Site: brandenburg
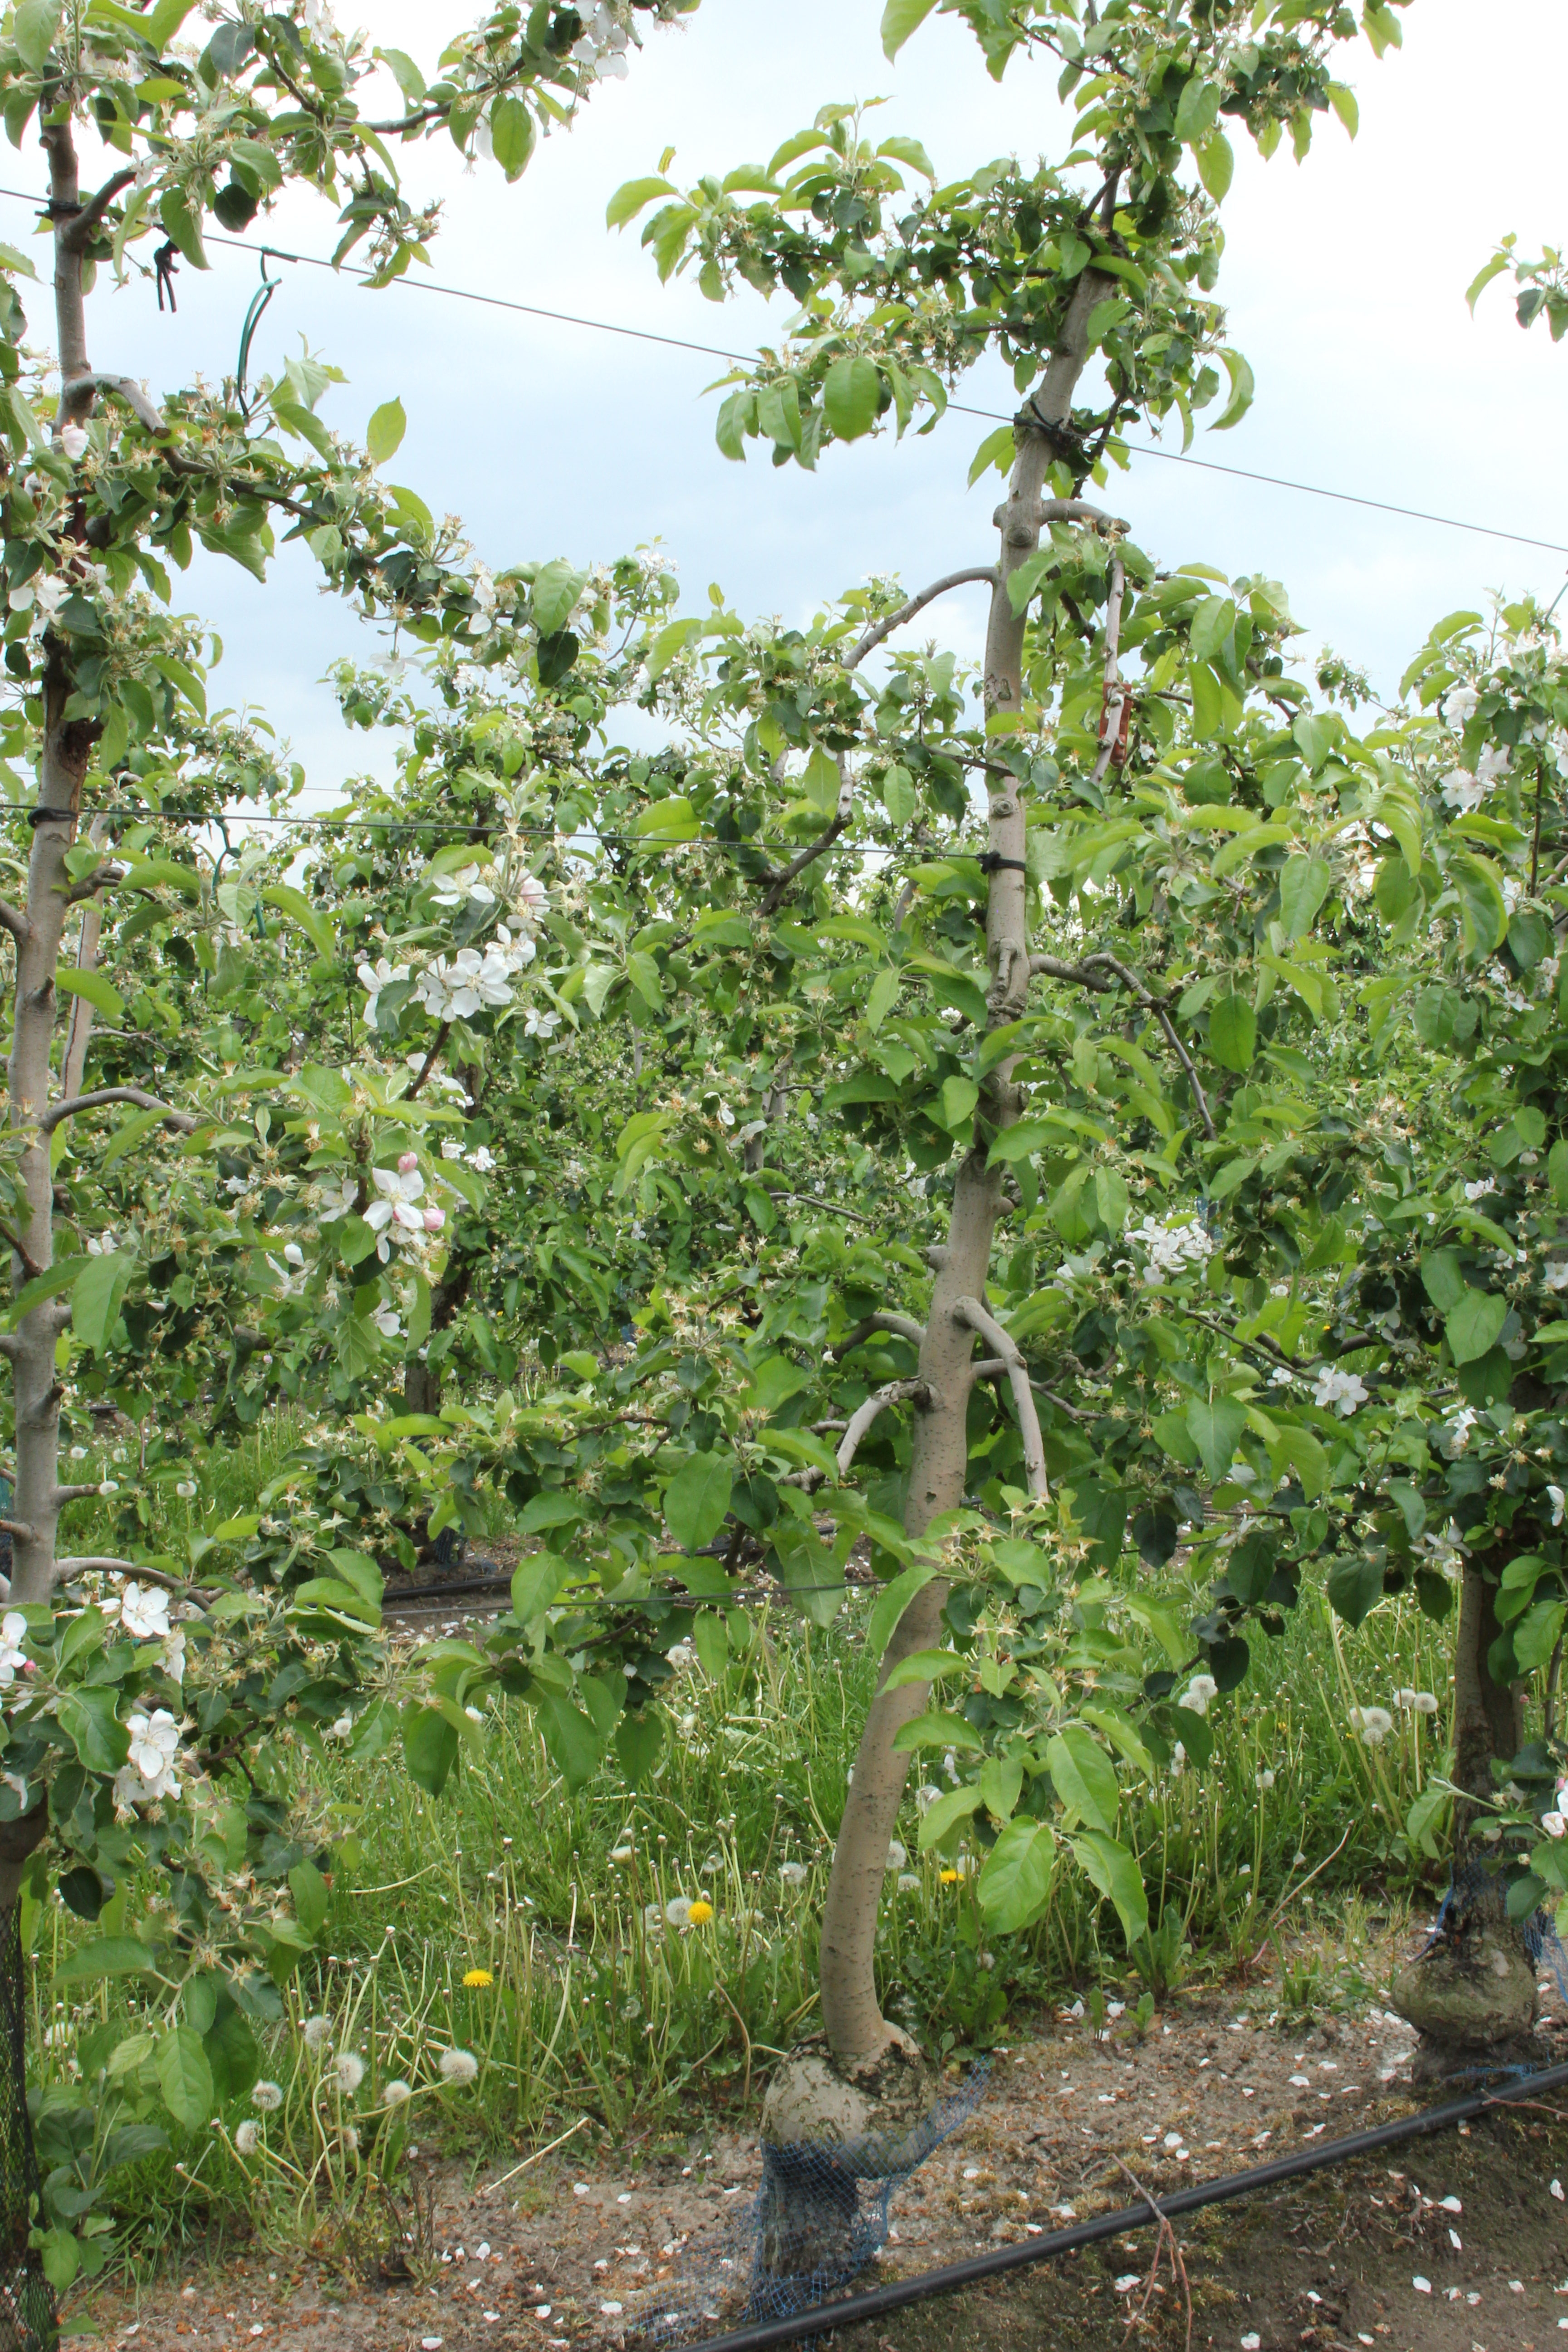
Growth stage (BBCH 67): Flowering